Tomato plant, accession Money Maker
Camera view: tilt-top (135 deg); turntable rotation: 0 degrees
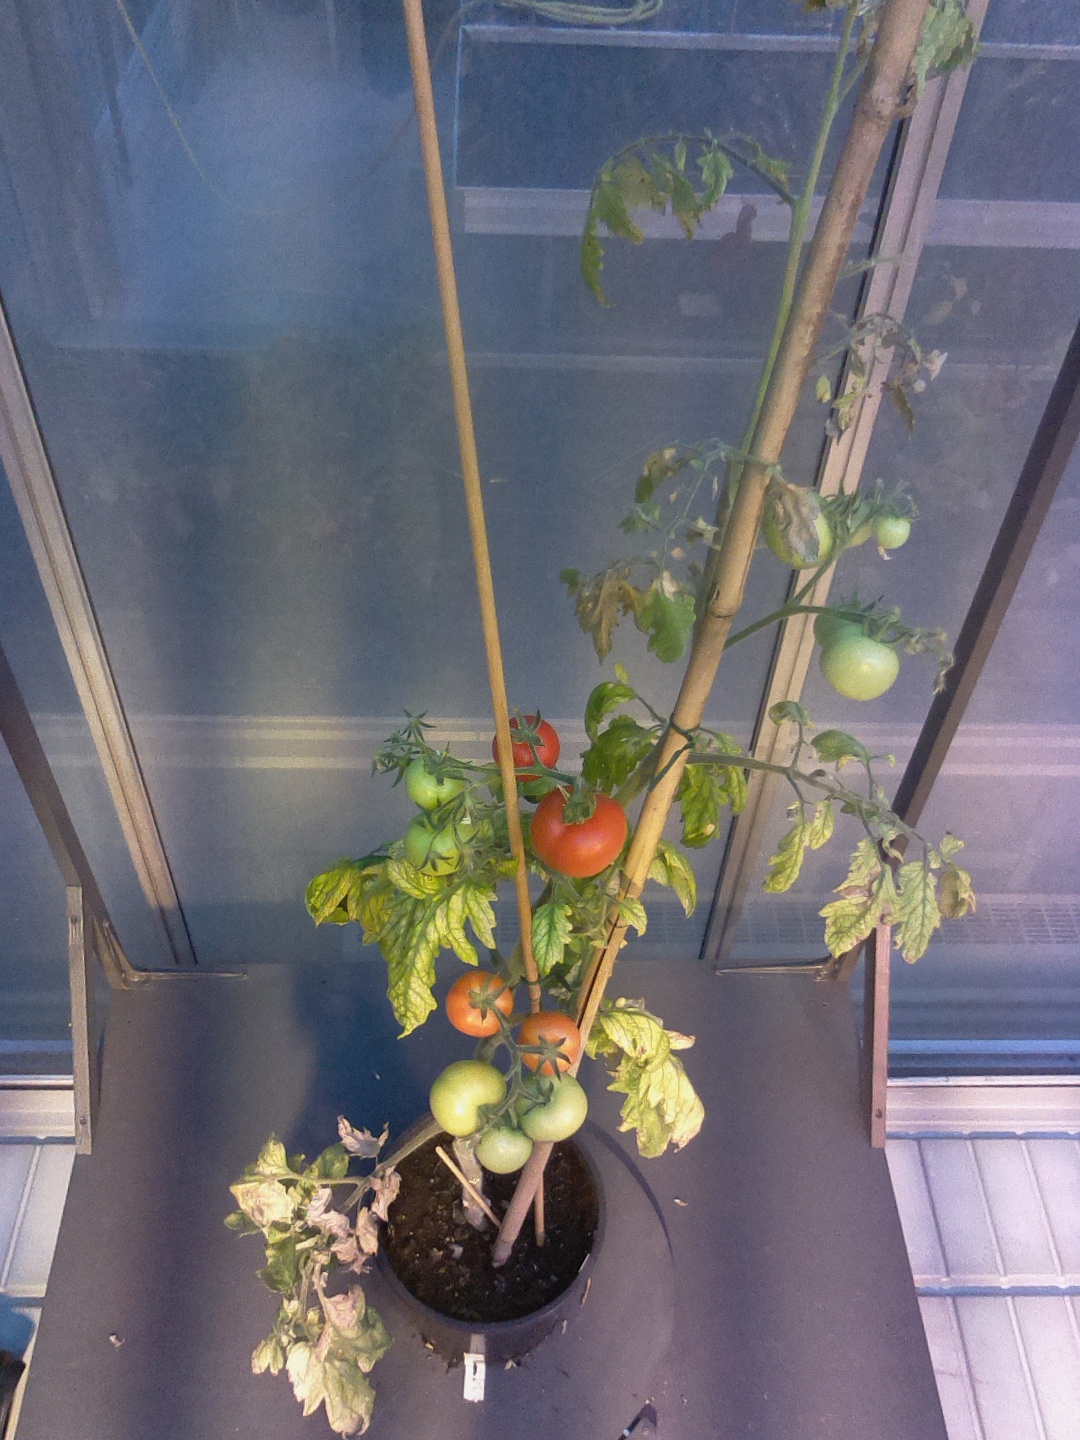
BBCH growth stage 82: 20%-30% of fruits show typical fully ripe color